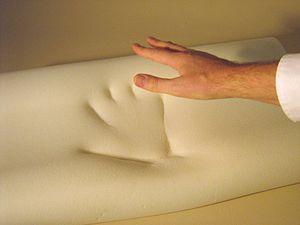
La mousse à mémoire de forme est un composé chimique à base de polyuréthane. Elle est mélangée à d'autres composés qui en augmentent la densité et la viscosité. La mousse à mémoire de forme a un comportement viscoélastique.